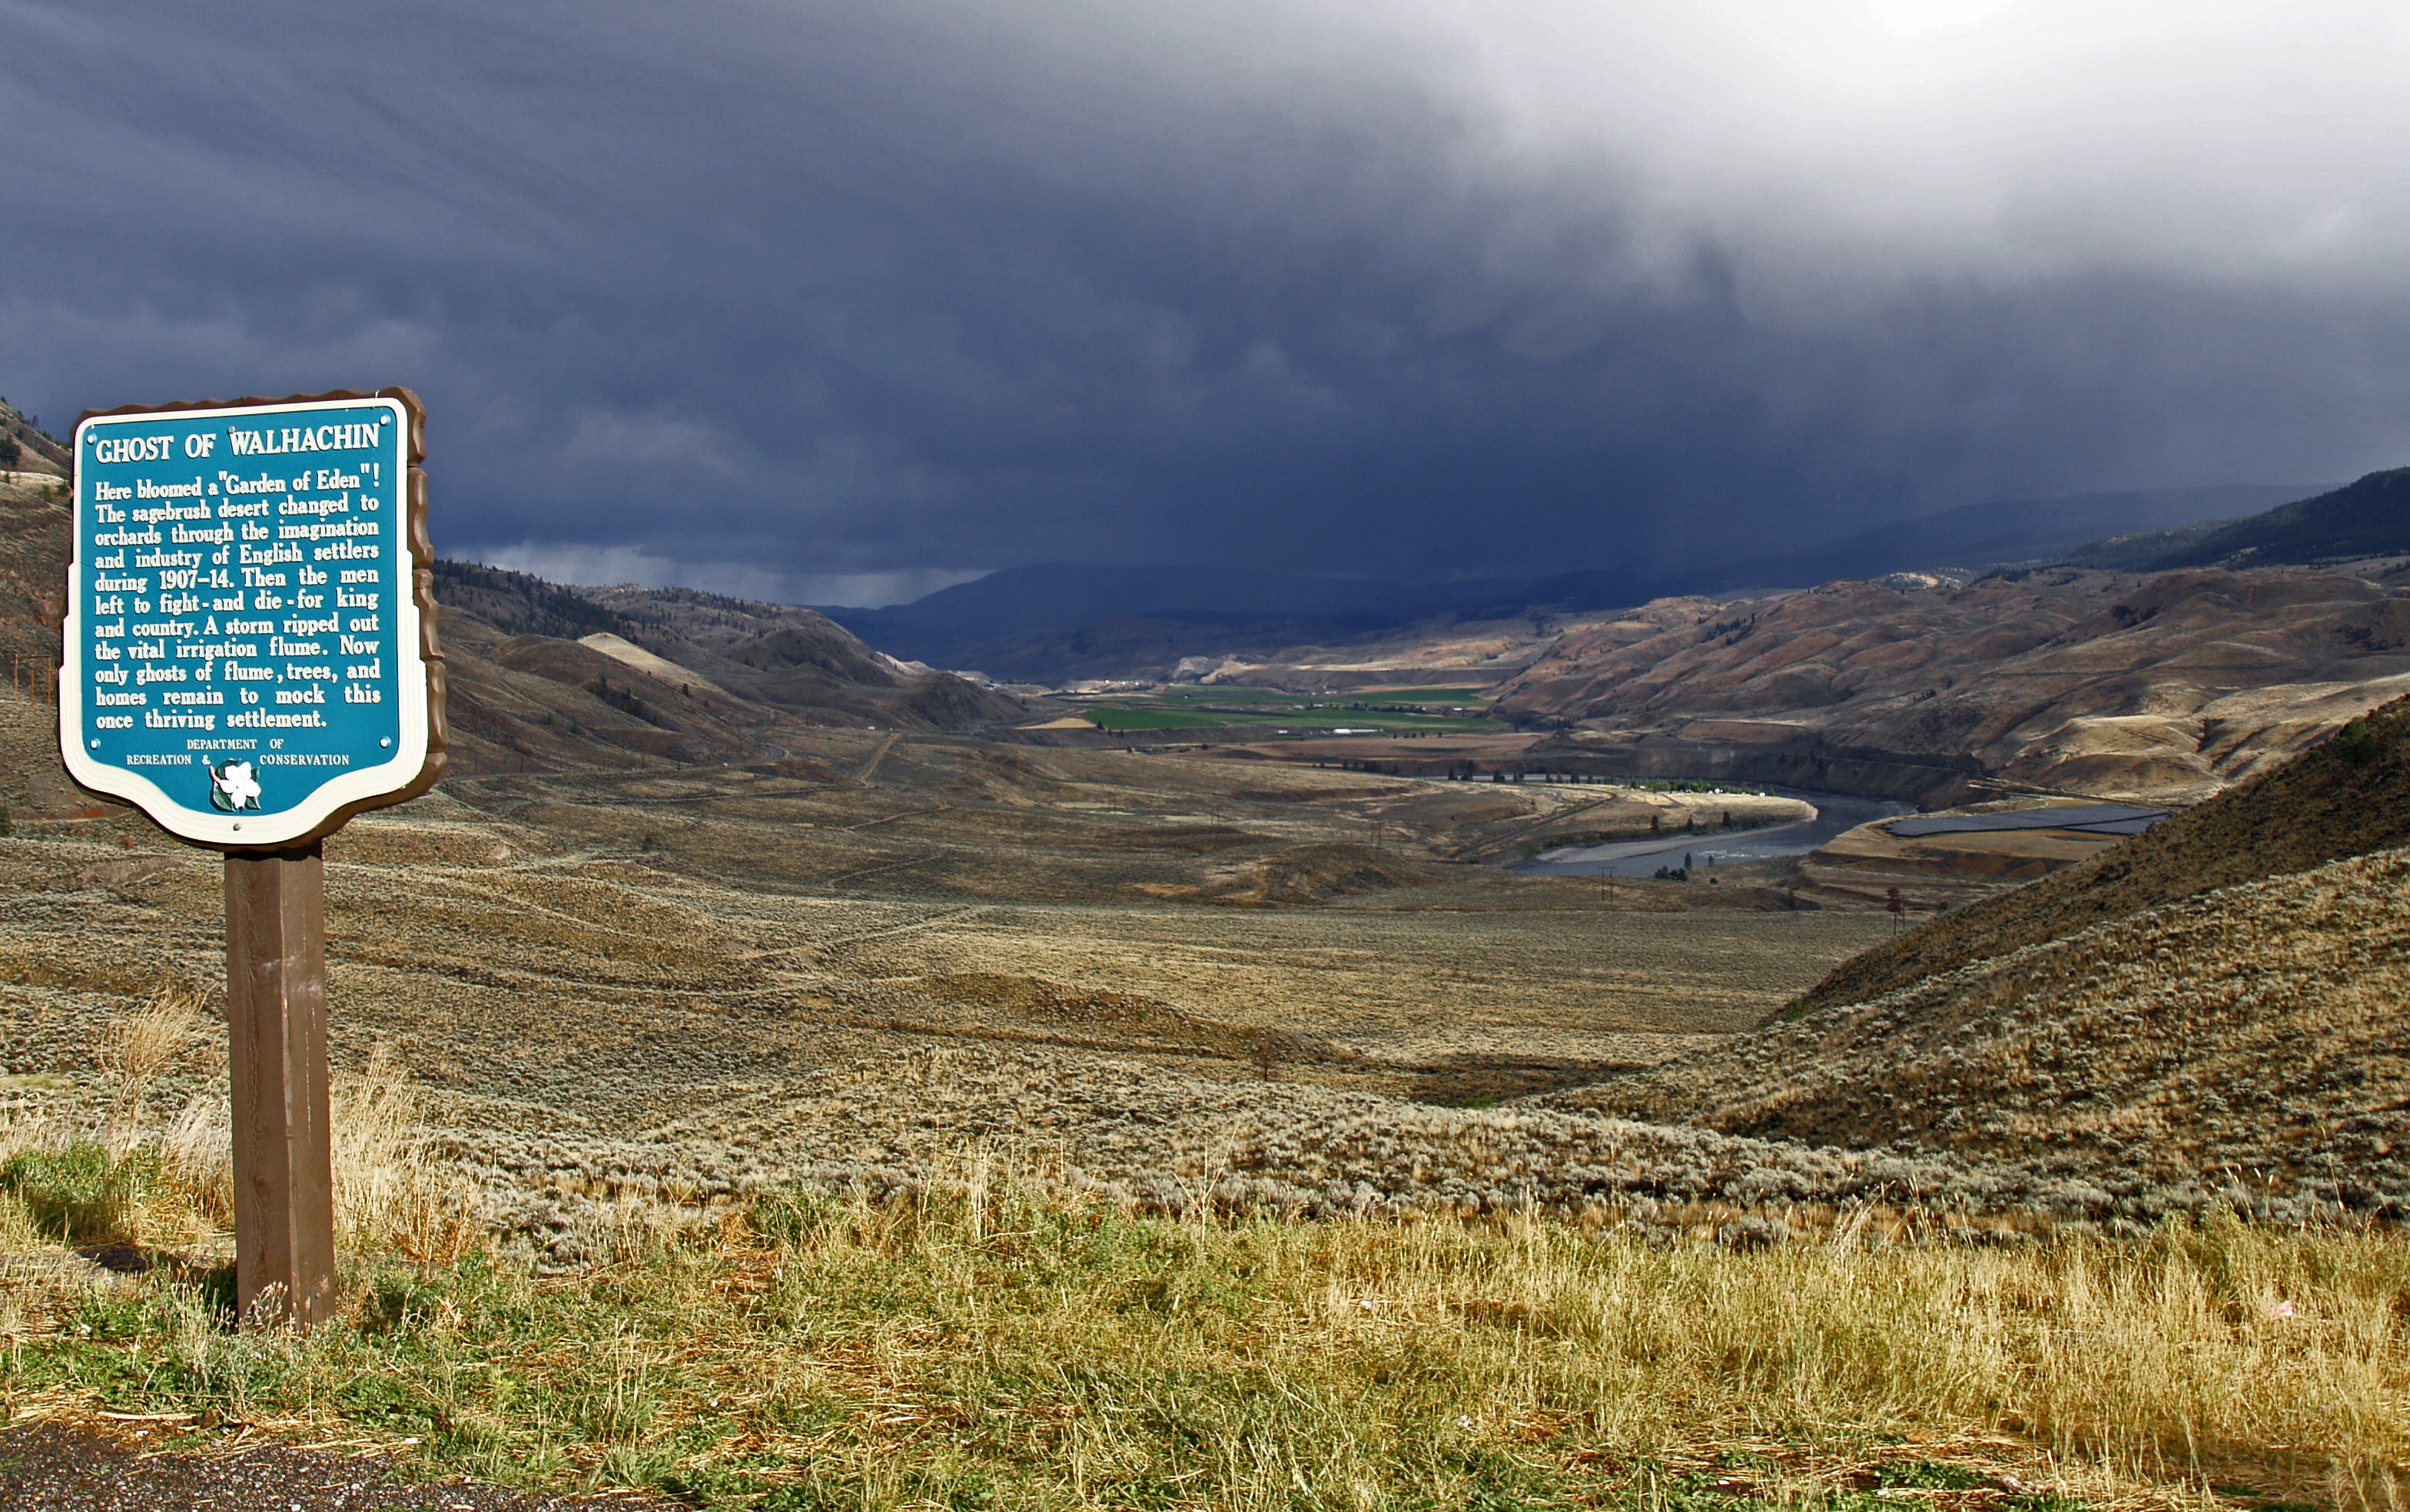
landscape, water, wilderness, walking, mountain, trail, hill, lake, river, valley, mountain range, highland, ridge, thunderstorm, plateau, fell, kamloops, rural area, landform, british colombia, mountain pass, geographical feature, mountainous landforms, ghost of walhachin, south thompson river, canada scenery